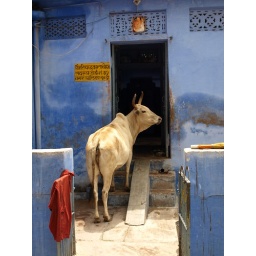
I saw this cow entering this house in Bundi.